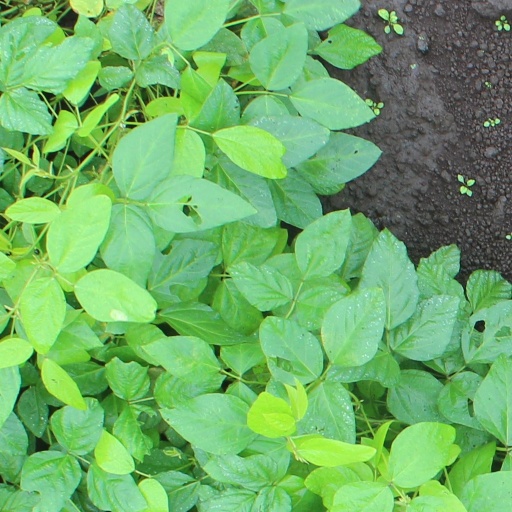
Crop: soybean